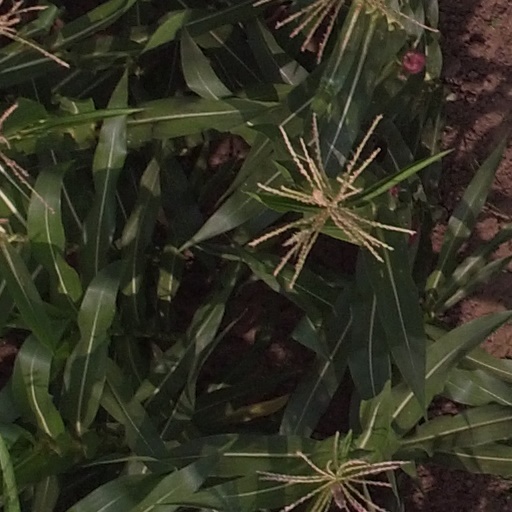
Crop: maize; corn